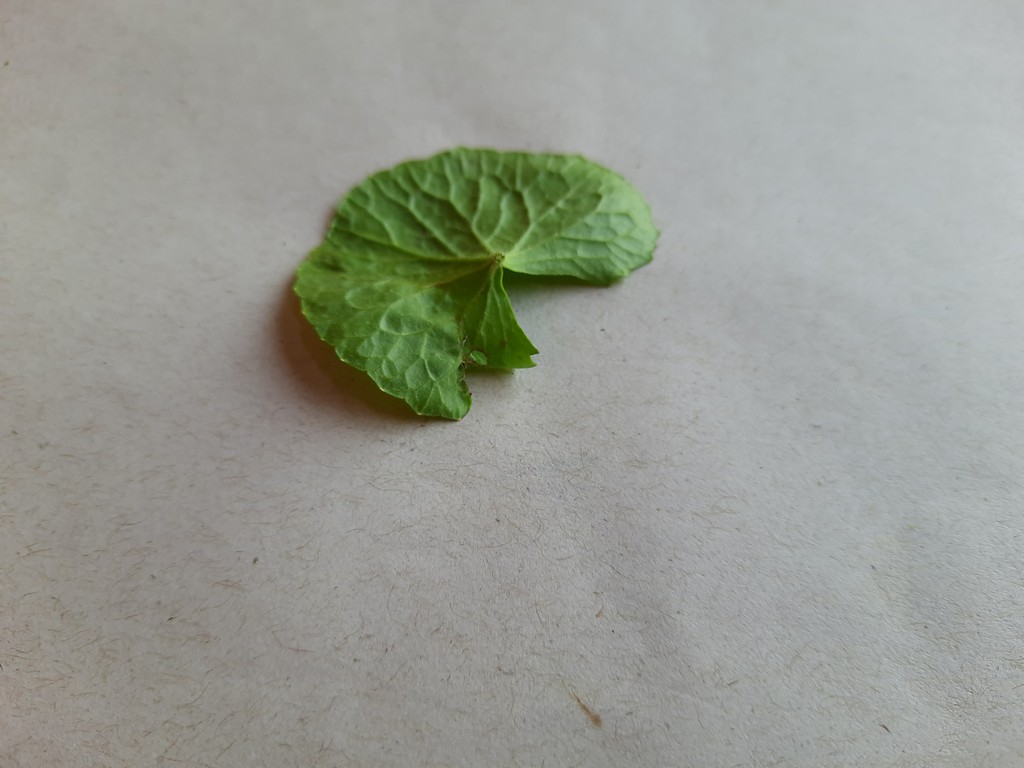
Label: Unhealthy